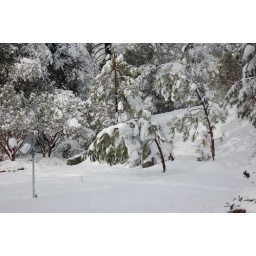
Tree bent over from the weight of snow with the rock wall to the left.